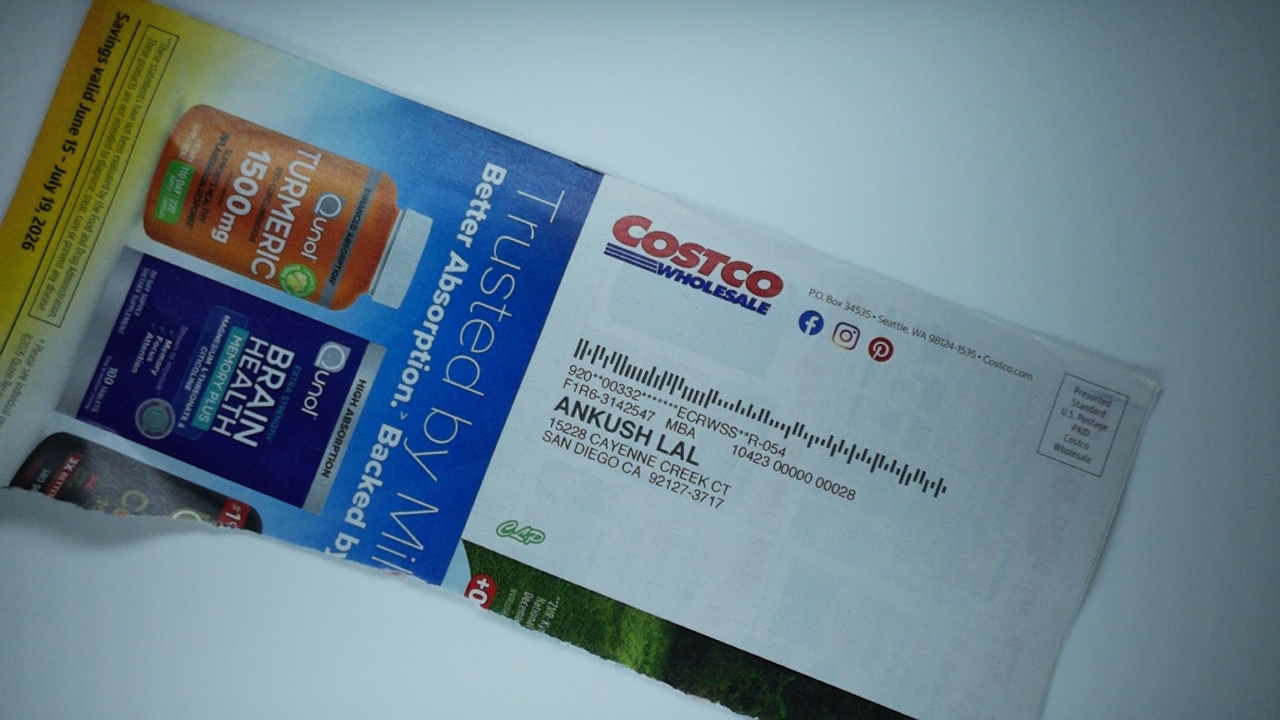
Label: recycle